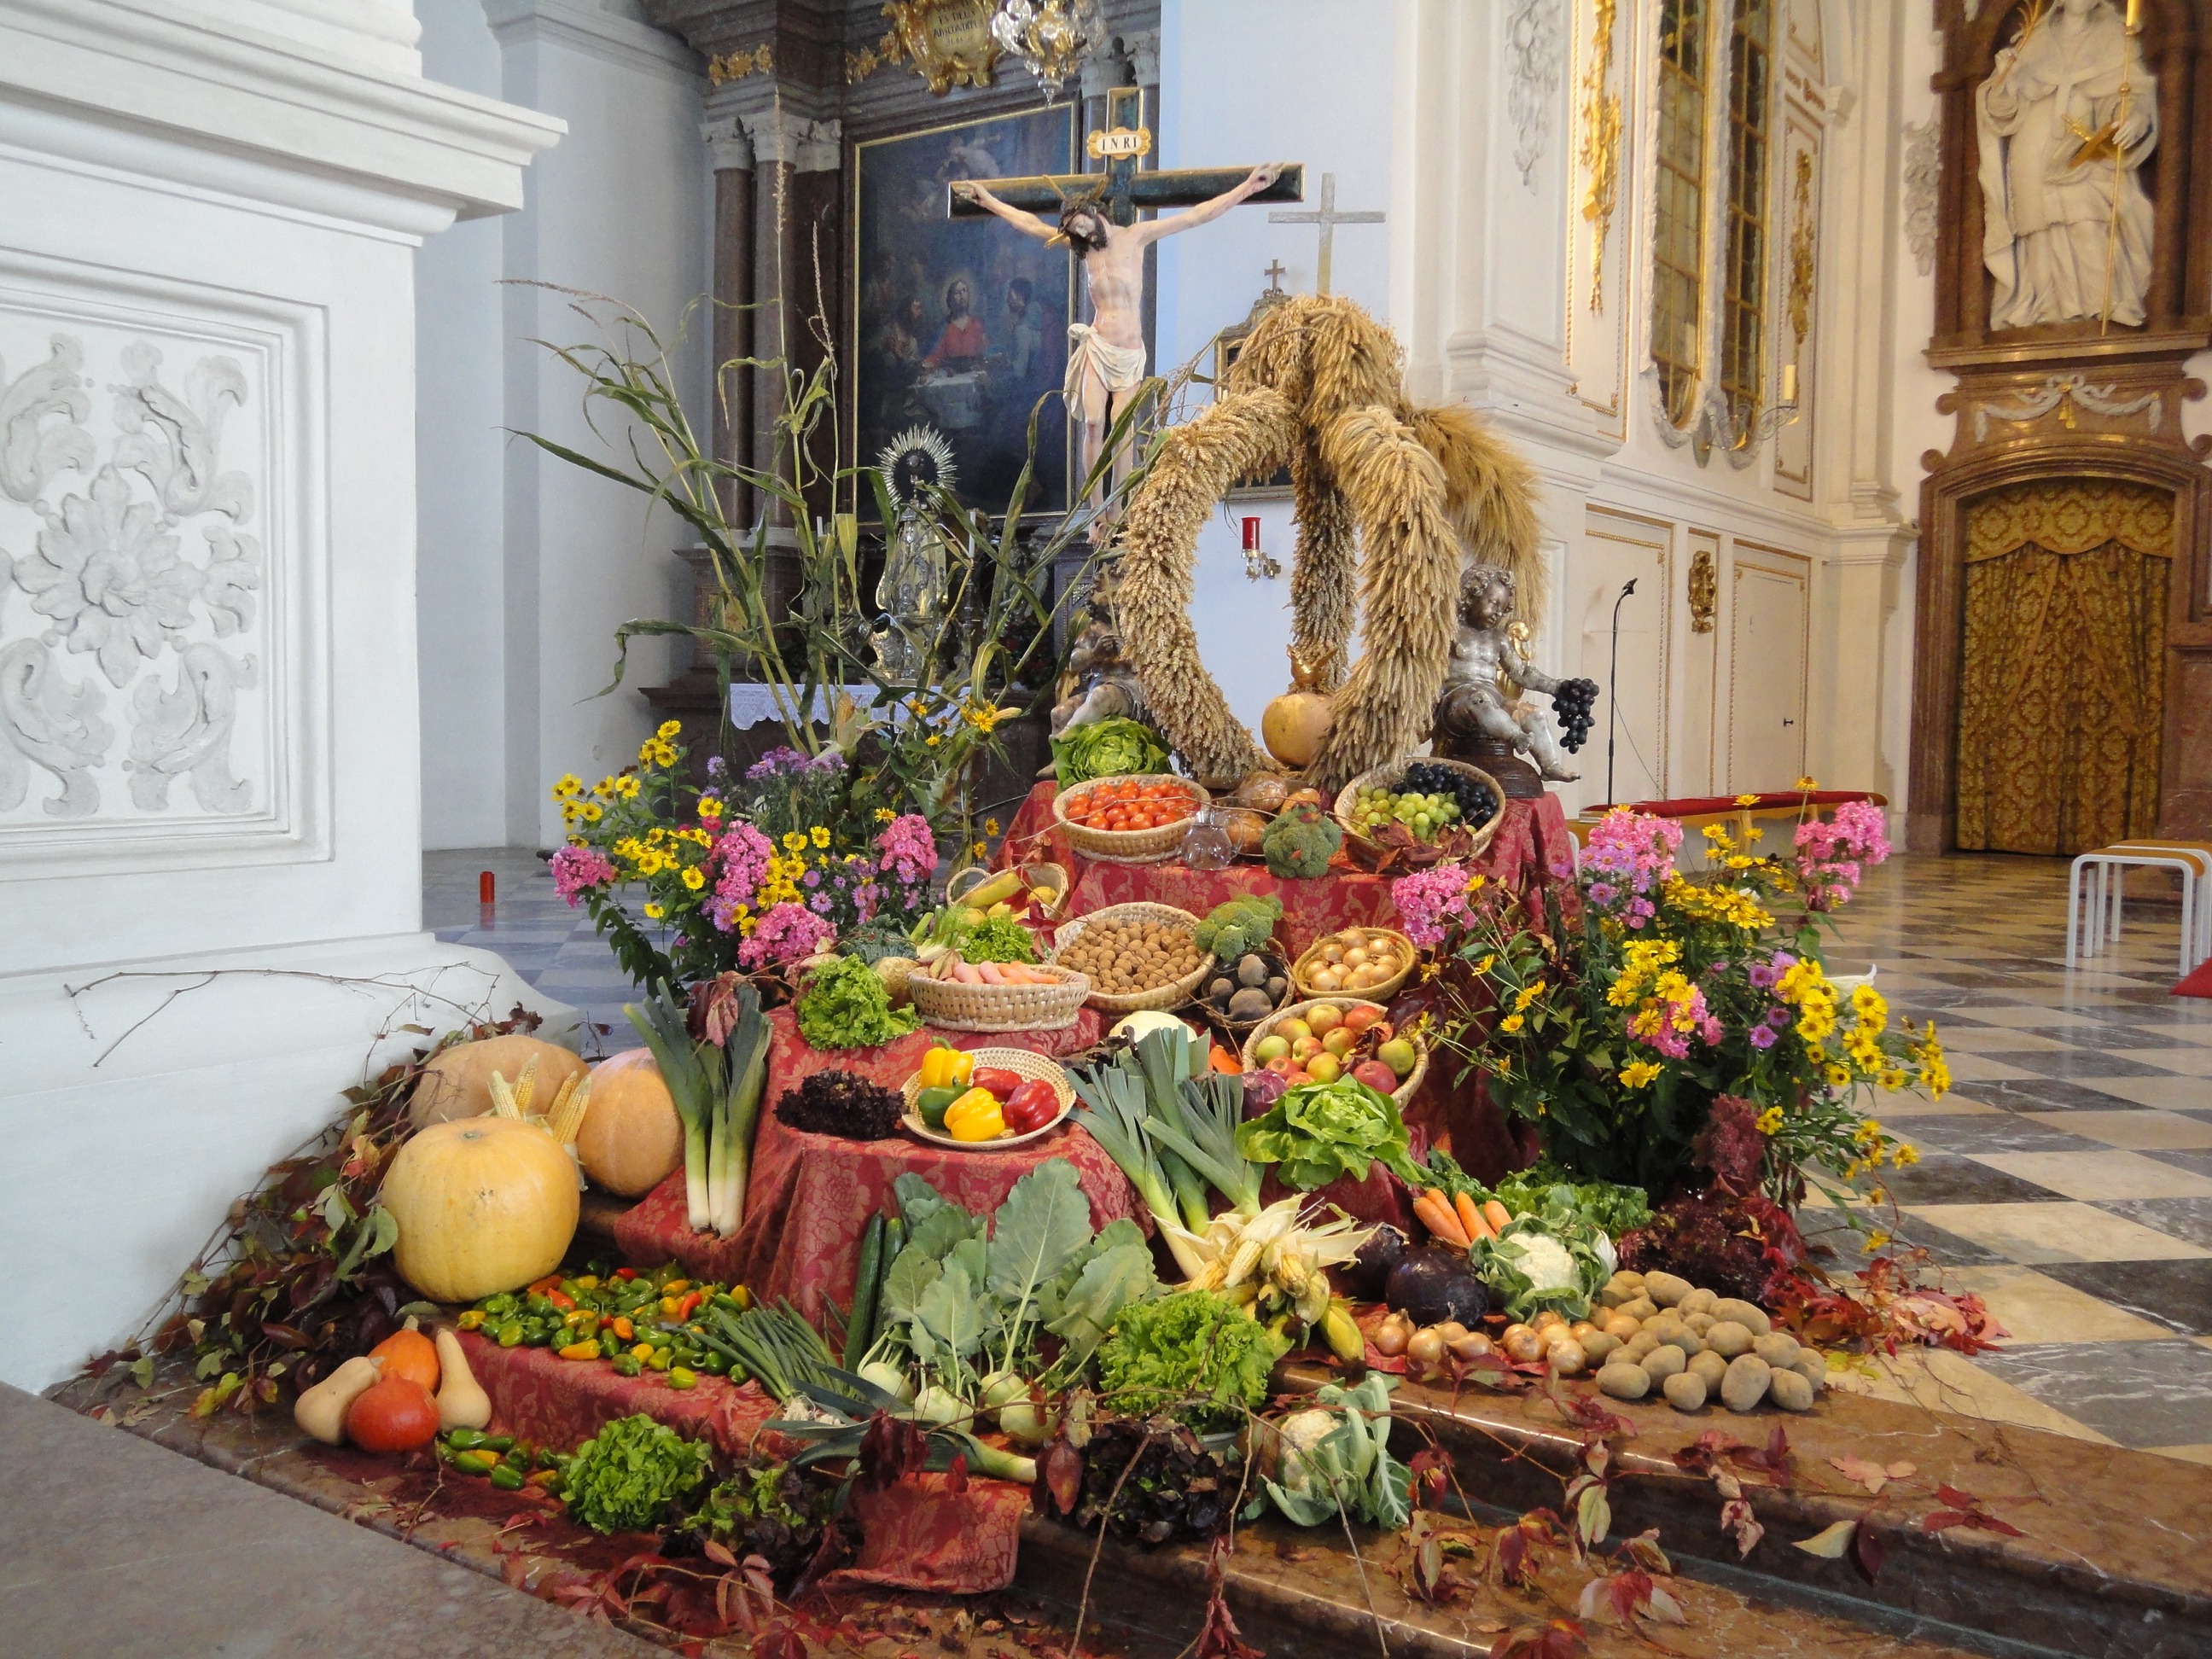
flower, church, thanksgiving, altar, worship, cereals, floristry, sacrifice, floral design, flower arranging, altm hl valley, altm hltal nature park, bauer custom